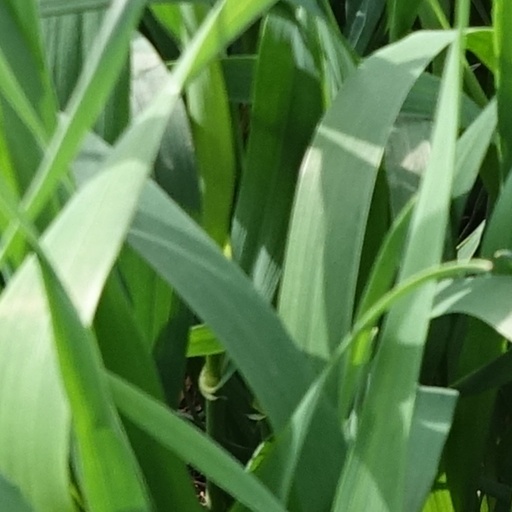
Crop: wheat